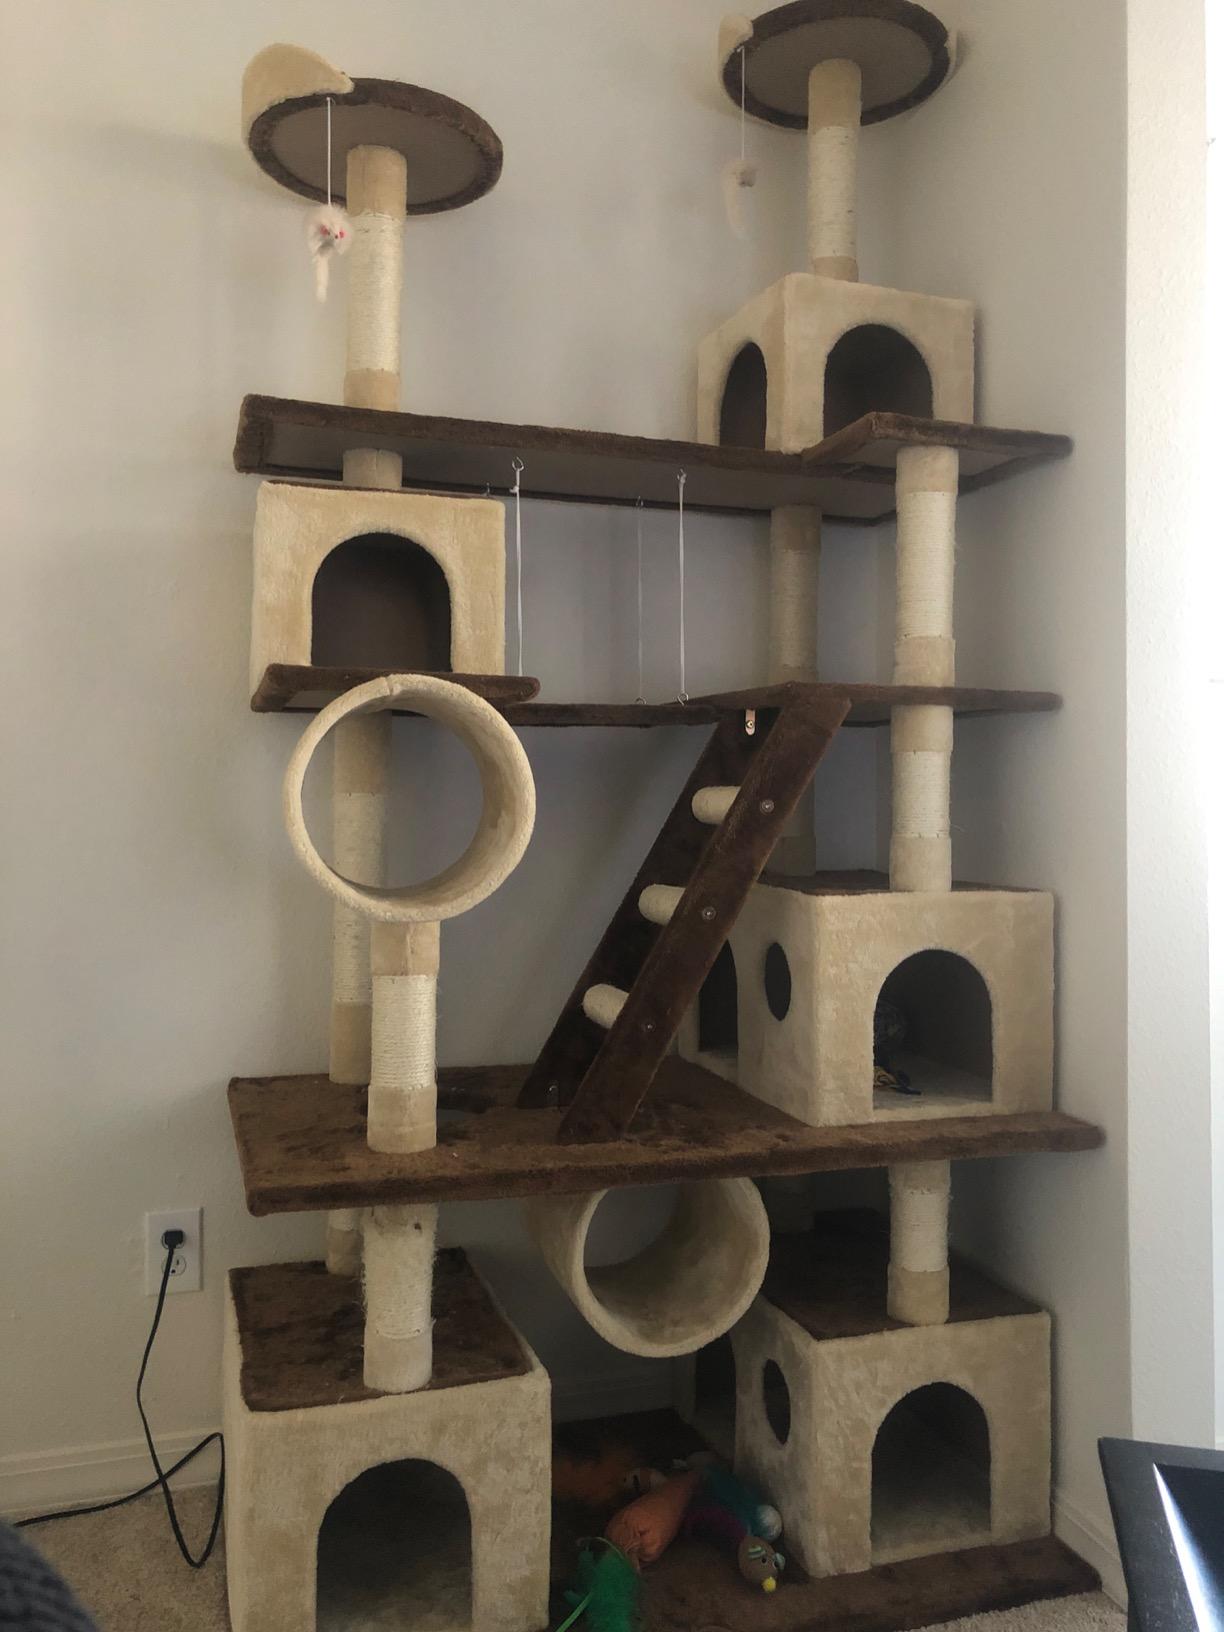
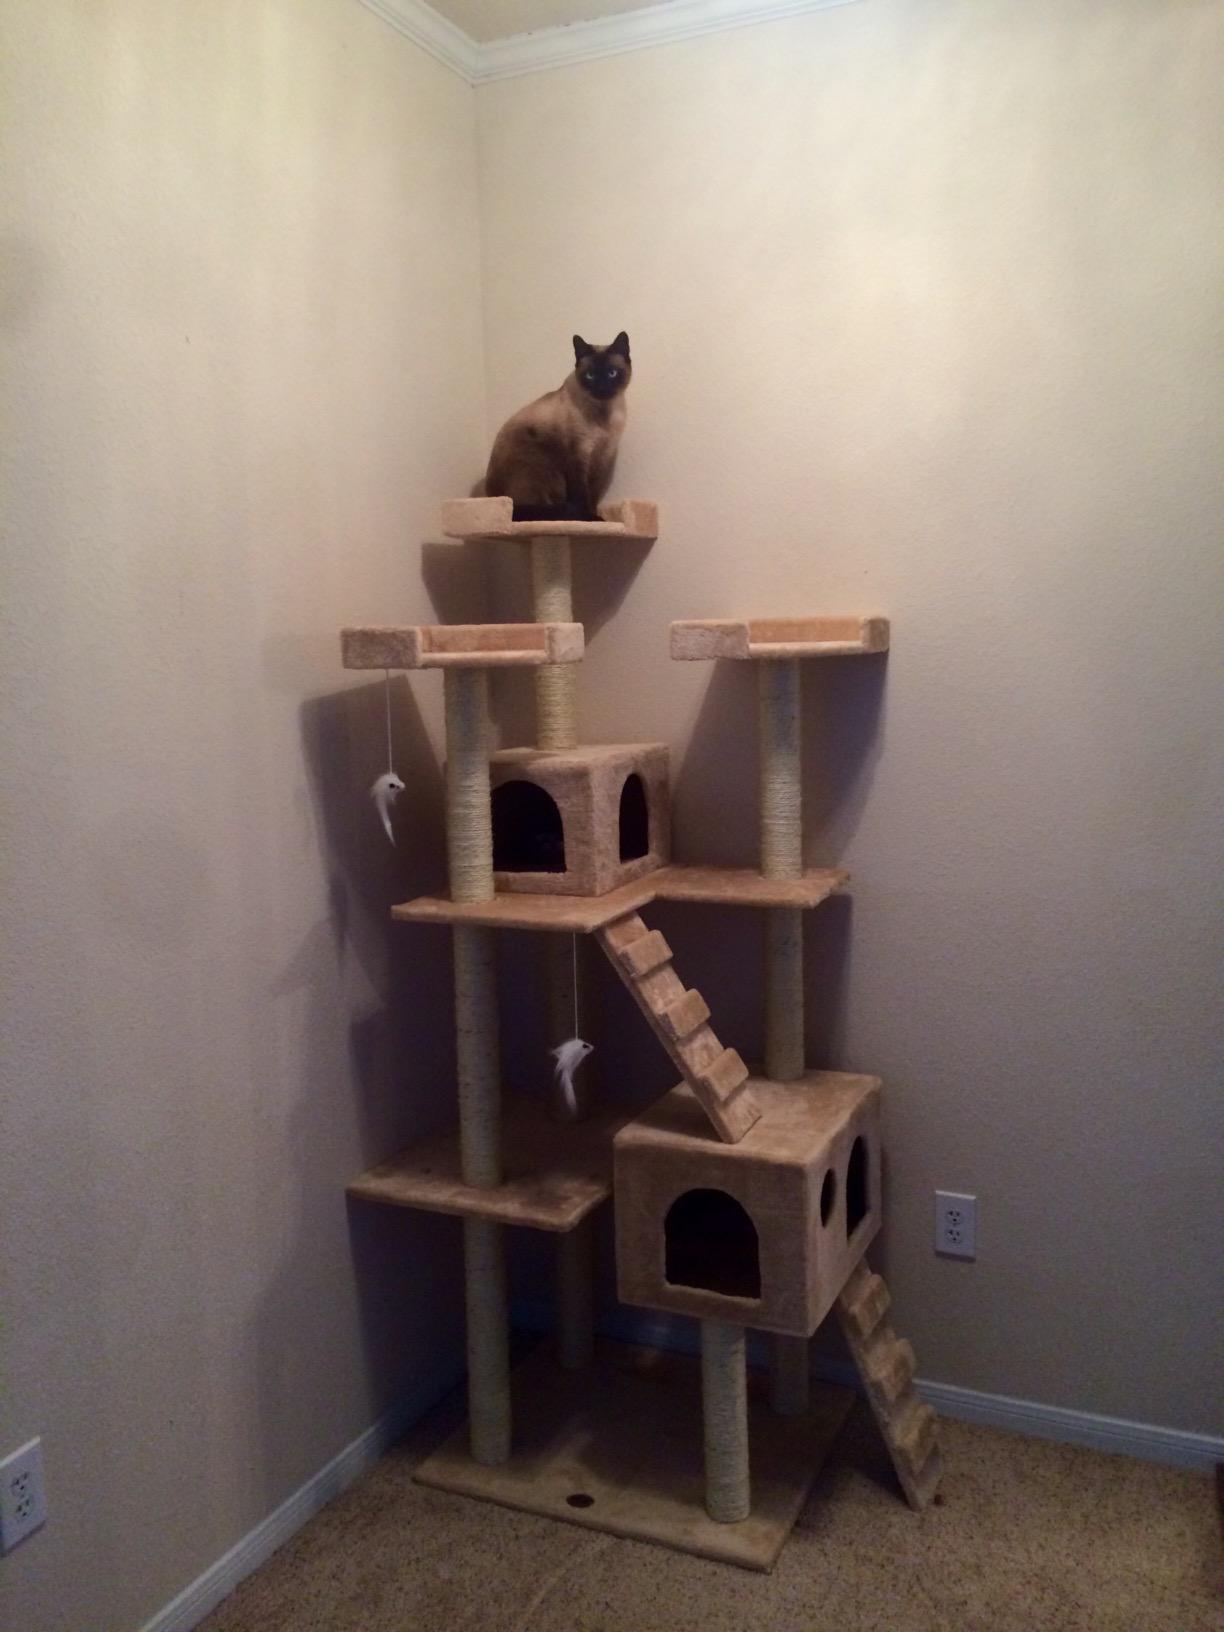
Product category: items_cat tree
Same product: no